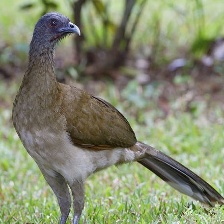
Species: GREY HEADED CHACHALACA
Scientific name: ORTALIS CINEREICEPS